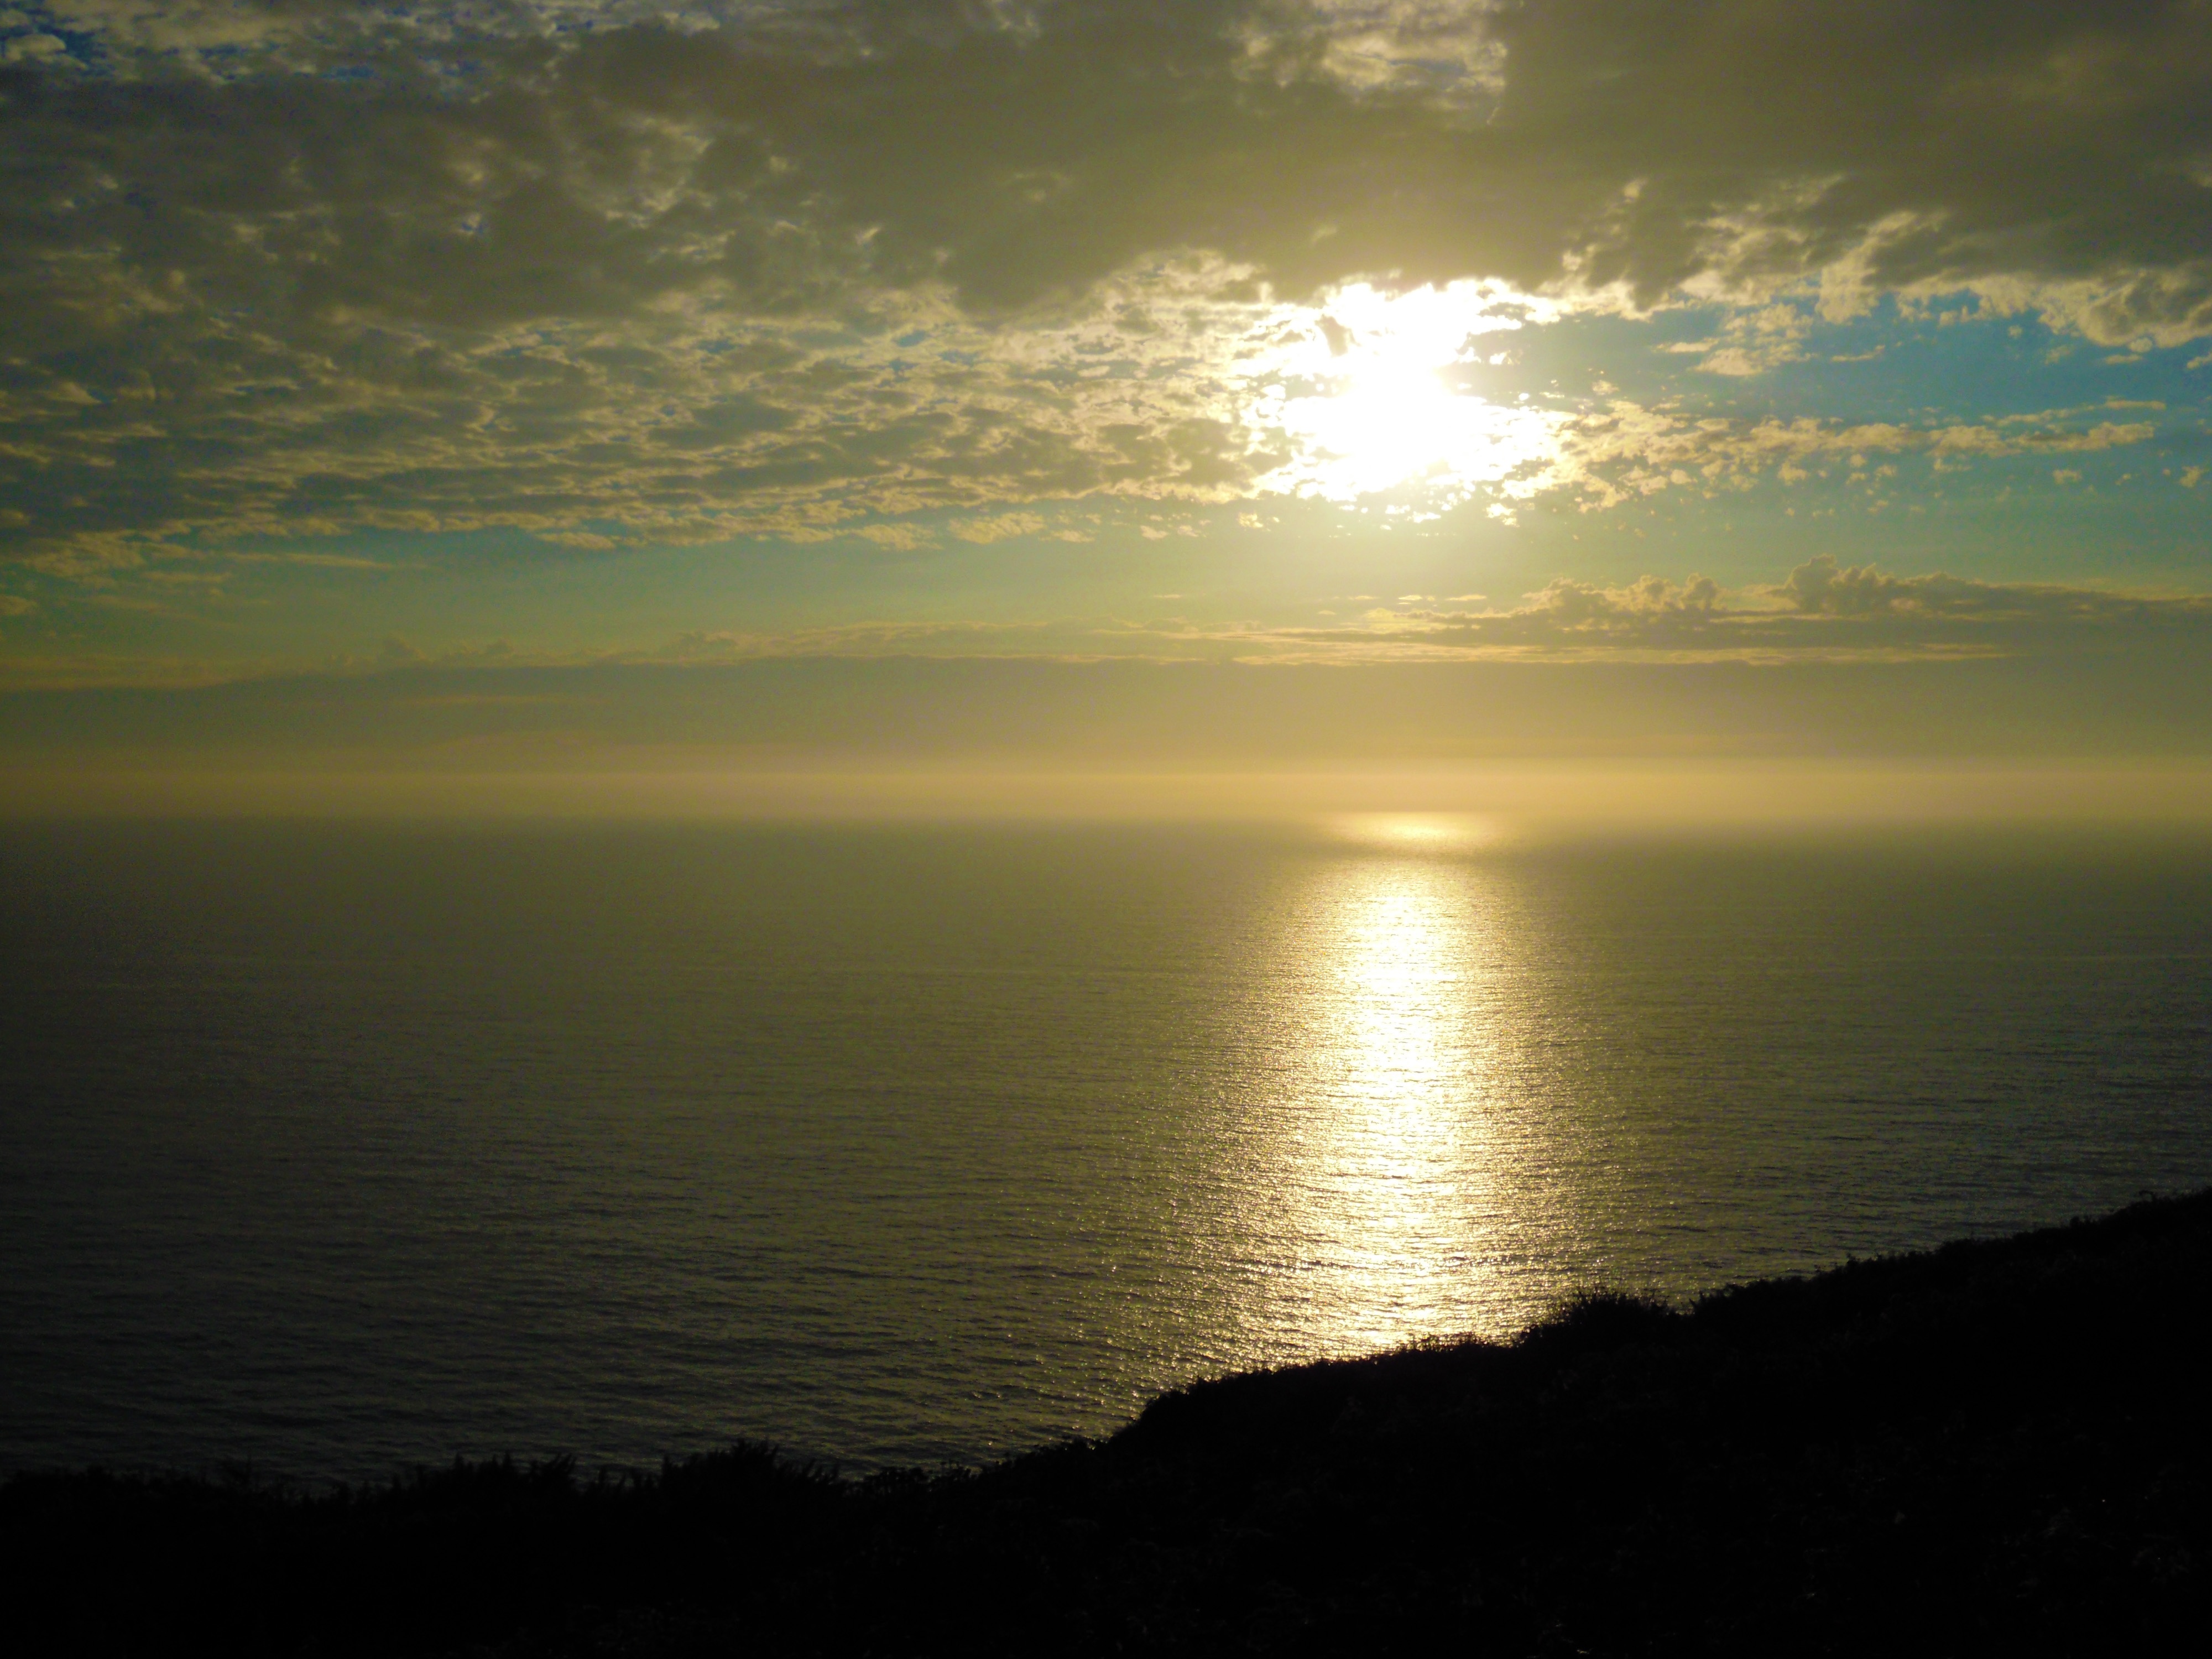
beach, landscape, sea, coast, water, nature, sand, ocean, horizon, cloud, sky, sun, sunrise, sunset, sunlight, morning, shore, wave, dawn, city, atmosphere, summer, vacation, travel, coastline, dusk, evening, reflection, scenic, park, scenery, usa, america, blue, tourism, california, big sur, waves, clouds, pacific, afterglow, beach sunset, sunset beach, california beach, atmospheric phenomenon